Mexican handcrafts and folk art

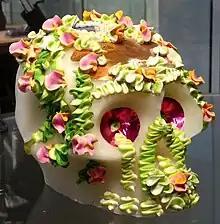
Decorated sugar skull (calavera de azúcar) for Day of the Dead

The palaces and noble home of the Aztecs had ornate furniture. Entire pieces of hardwoods would be carved into benches and tables, and other items. Furniture was inlaid with gold and some covered in animal skins. A kind of shellac or lacquer existed in pre-Hispanic Mexico and was used in many ceramics. The Mendocino Codex mentions it as a kind of waterproof oil extracted from a worm called “axe” and mixed with oil from the prickly poppy seed or Mexican sage seed and pigments, which resulted in a paint. After the Conquest, the Spanish demanded European style furniture, which was usually made by indigenous craftsmen. As colonial Mexico was Spain's gateway to Asia, oriental techniques such as parquetry and other types of inlay became common as well. The state of Michoacán is a major producer of handcrafted furniture, which can be simply varnished or stained or painted in bright colors.